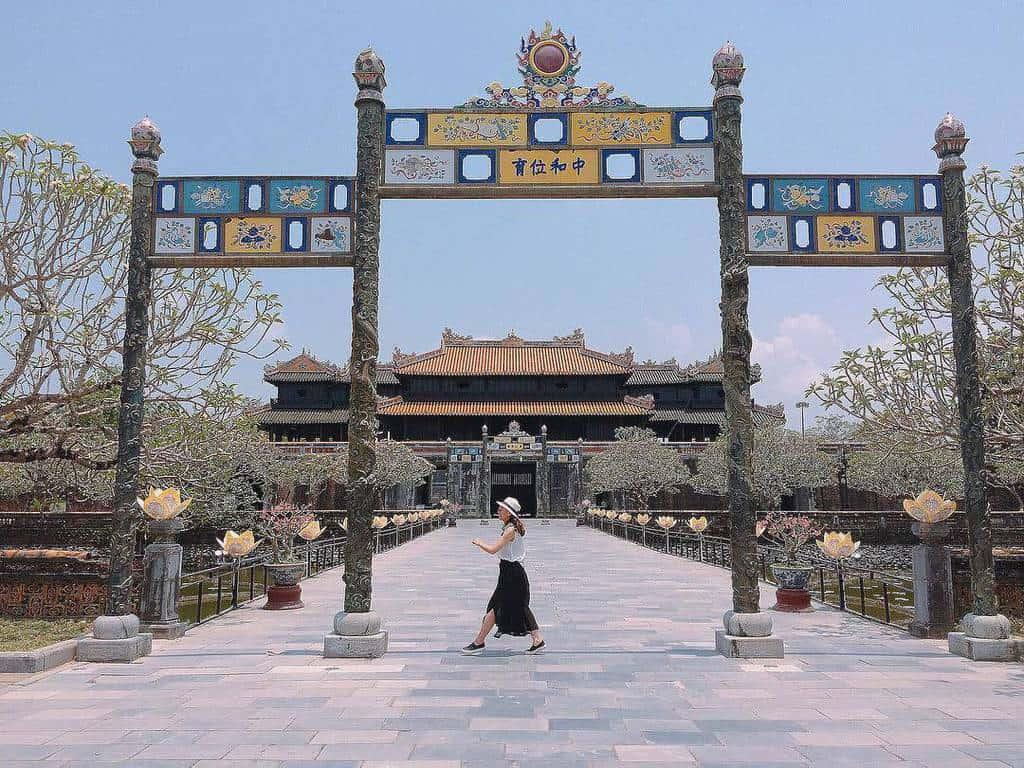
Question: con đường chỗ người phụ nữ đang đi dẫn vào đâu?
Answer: vào một tòa thành cổ